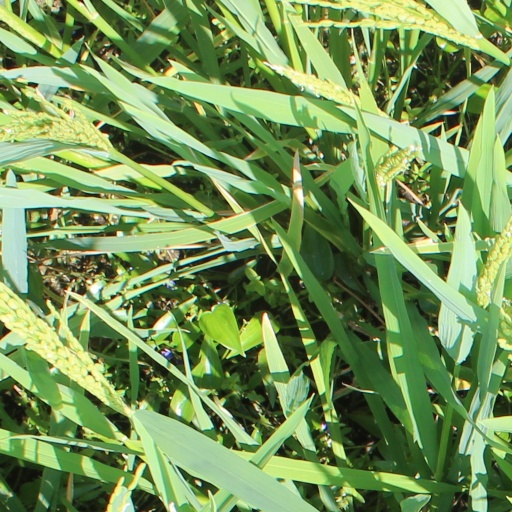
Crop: rice